HiNT station

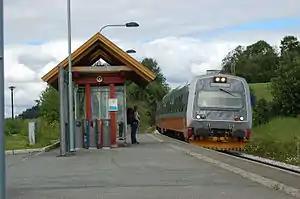
View of the station with a Class 92 arriving

HiNT station, formally known as Røstad station, is a railway station located in the town of Levanger in Levanger Municipality in Trøndelag county, Norway. It is located on the Nordland Line. The station gets its name from being located just beside the Nord-Trøndelag University College campus at Røstad as well as the Norwegian Food Safety Authority.